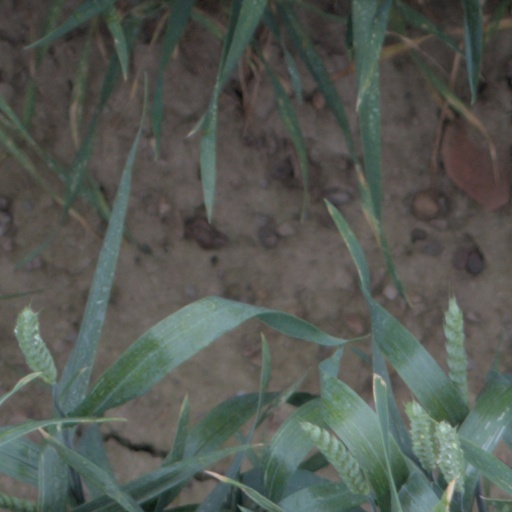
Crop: wheat